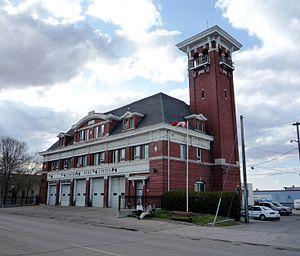
Brandon est une ville canadienne du Sud-Ouest du Manitoba, souvent surnommée « Wheat City » à cause de l'importance de son industrie céréalière. Elle est la deuxième ville en importance de la province, après Winnipeg : au recensement de 2011, on y a dénombré une population de 46 061 habitants tandis que sa région métropolitaine en compte 53 229.